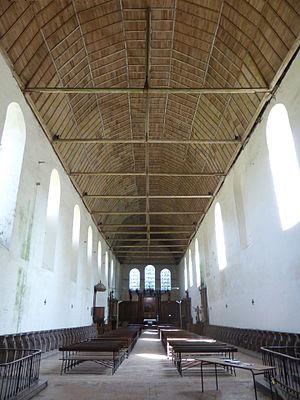
Nef de l'église abbatiale de la Sainte-Trinité de Tiron, à Thiron-Gardais, Eure-et-Loir.
Thiron-Gardais est une commune française située dans le département d'Eure-et-Loir en région Centre-Val de Loire.
L’abbaye de la Sainte-Trinité de Tiron située sur la commune de Thiron-Gardais dans la région du Perche est un haut lieu de spiritualité d'où essaimèrent vingt-deux abbayes et plus d'une centaine de prieurés en France, en Écosse, en Angleterre et en Irlande. Ce rayonnement fut tel qu'on parlait de l'ordre de Tiron.